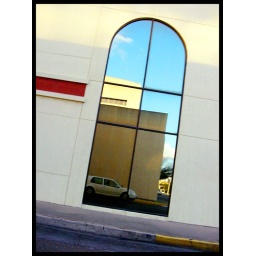
A window on the Harlingen Waterworks building. You can see my car and me in the reflection.